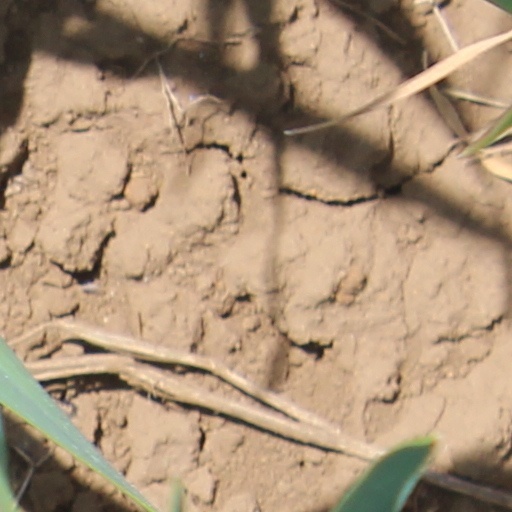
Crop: wheat